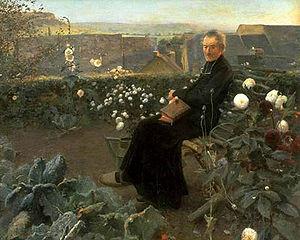
L'aumônier est un personnage ecclésiastique, chargé, d'une part, de distribuer l'aumône aux pauvres, et d'autre part, d'assurer les services liturgiques.
Jules-Alexis Muenier, né à Lyon le 29 novembre 1863 et mort à Coulevon le 17 décembre 1942, est un peintre et photographe français.